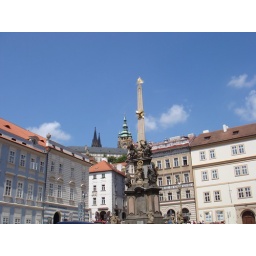
View from the street near the castle